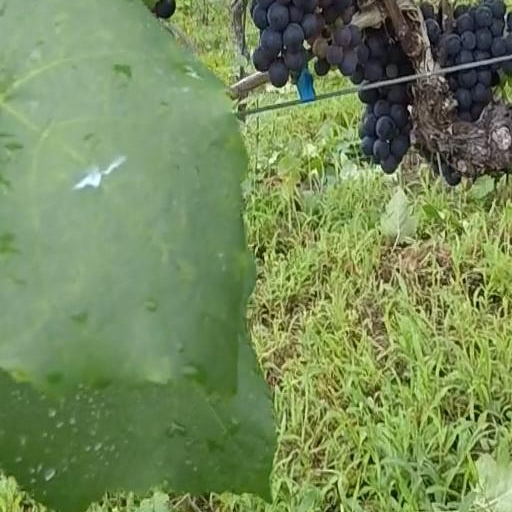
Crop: grape